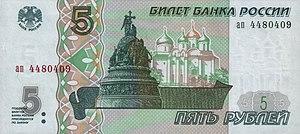
La cathédrale Sainte-Sophie de Novgorod a été construite entre 1045 et 1050 dans la forteresse de Novgorod. C'est l'une des premières constructions en pierre dans la Russie du Nord. Contemporaine de la cathédrale Notre-Dame de Paris, mais aussi des cathédrales de Reims, d'Amiens, de Bamberg etc., elle atteint une hauteur de 38 mètres. Sa construction marque le début de l’architecture russe. Elle fait partie des édifices de l'époque pré-mongole de la Rus'.
Le rouble russe, est l'unité monétaire de la Fédération de Russie depuis le 1ᵉʳ janvier 1993. Son symbole ₽ est devenu officiel le 11 décembre 2013. Il est divisé en 100 kopecks.